Denmark

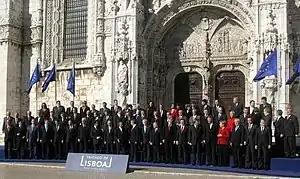
Denmark became a member of the European Union in 1973 and signed the Lisbon Treaty in 2007.

A nascent Danish liberal and national movement gained momentum in the 1830s; after the European Revolutions of 1848, Denmark peacefully became a constitutional monarchy on 5 June 1849. A new constitution established a two-chamber parliament. Denmark faced war against both Prussia and the Austrian Empire in what became known as the Second Schleswig War, lasting from February to October 1864. Denmark was defeated and obliged to cede Schleswig and Holstein to Prussia. This loss came as the latest in the long series of defeats and territorial losses that had begun in the 17th century. After these events, Denmark pursued a policy of neutrality in Europe.